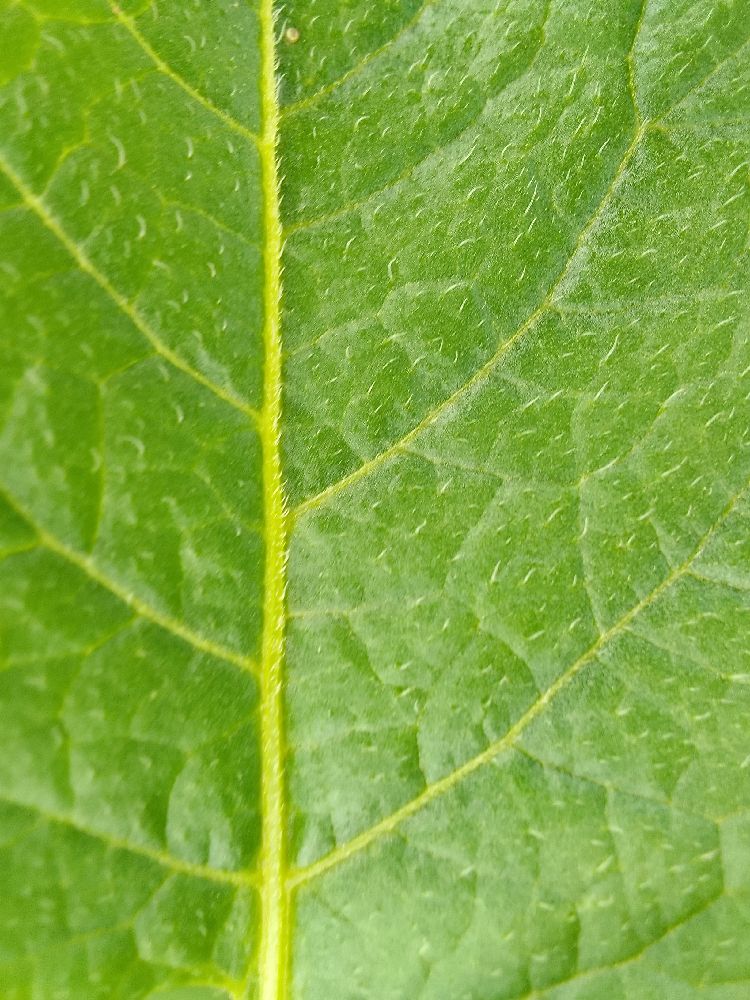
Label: Healthy